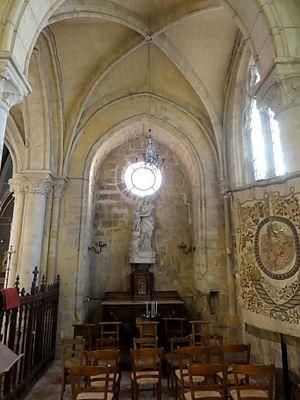
Intérieur de l'église - voir titre.
L'église Saint-Pierre est une église catholique paroissiale située à Puiseux-Pontoise, en France. Sa fondation est antérieure au XIIᵉ siècle, et sa nef d'origine, très simple est basse, a subsisté jusqu'en 1895. Grâce à la générosité de la famille Thomassin, elle a été substituée à une nef néo-gothique avec bas-côtés et chapelles, qui a été bénite en 1898. Au moins son vaisseau central imite bien le style gothique en vigueur pendant la première moitié du règne de saint Louis, qui est celui du transept des années 1230. Ses croisillons étaient d'emblée conçus pour se raccorder à des bas-côtés, mais ne communiquaient avec la nef que par des passages provisoires. En s'ouvrant largement sur le transept, la construction néo-gothique met enfin en valeur les parties anciennes de l'église, et forme avec eux un espace presque homogène. Sans toucher aux colonnettes à chapiteaux anciennes, la croisée du transept et le croisillon nord ont été revoûtés à la période flamboyante, au début du XVIᵉ siècle, et les délicats réseaux des fenêtres des croisillons datent de cette époque, ainsi que le clocher en bâtière qui s'élève au-dessus de la croisée du transept.